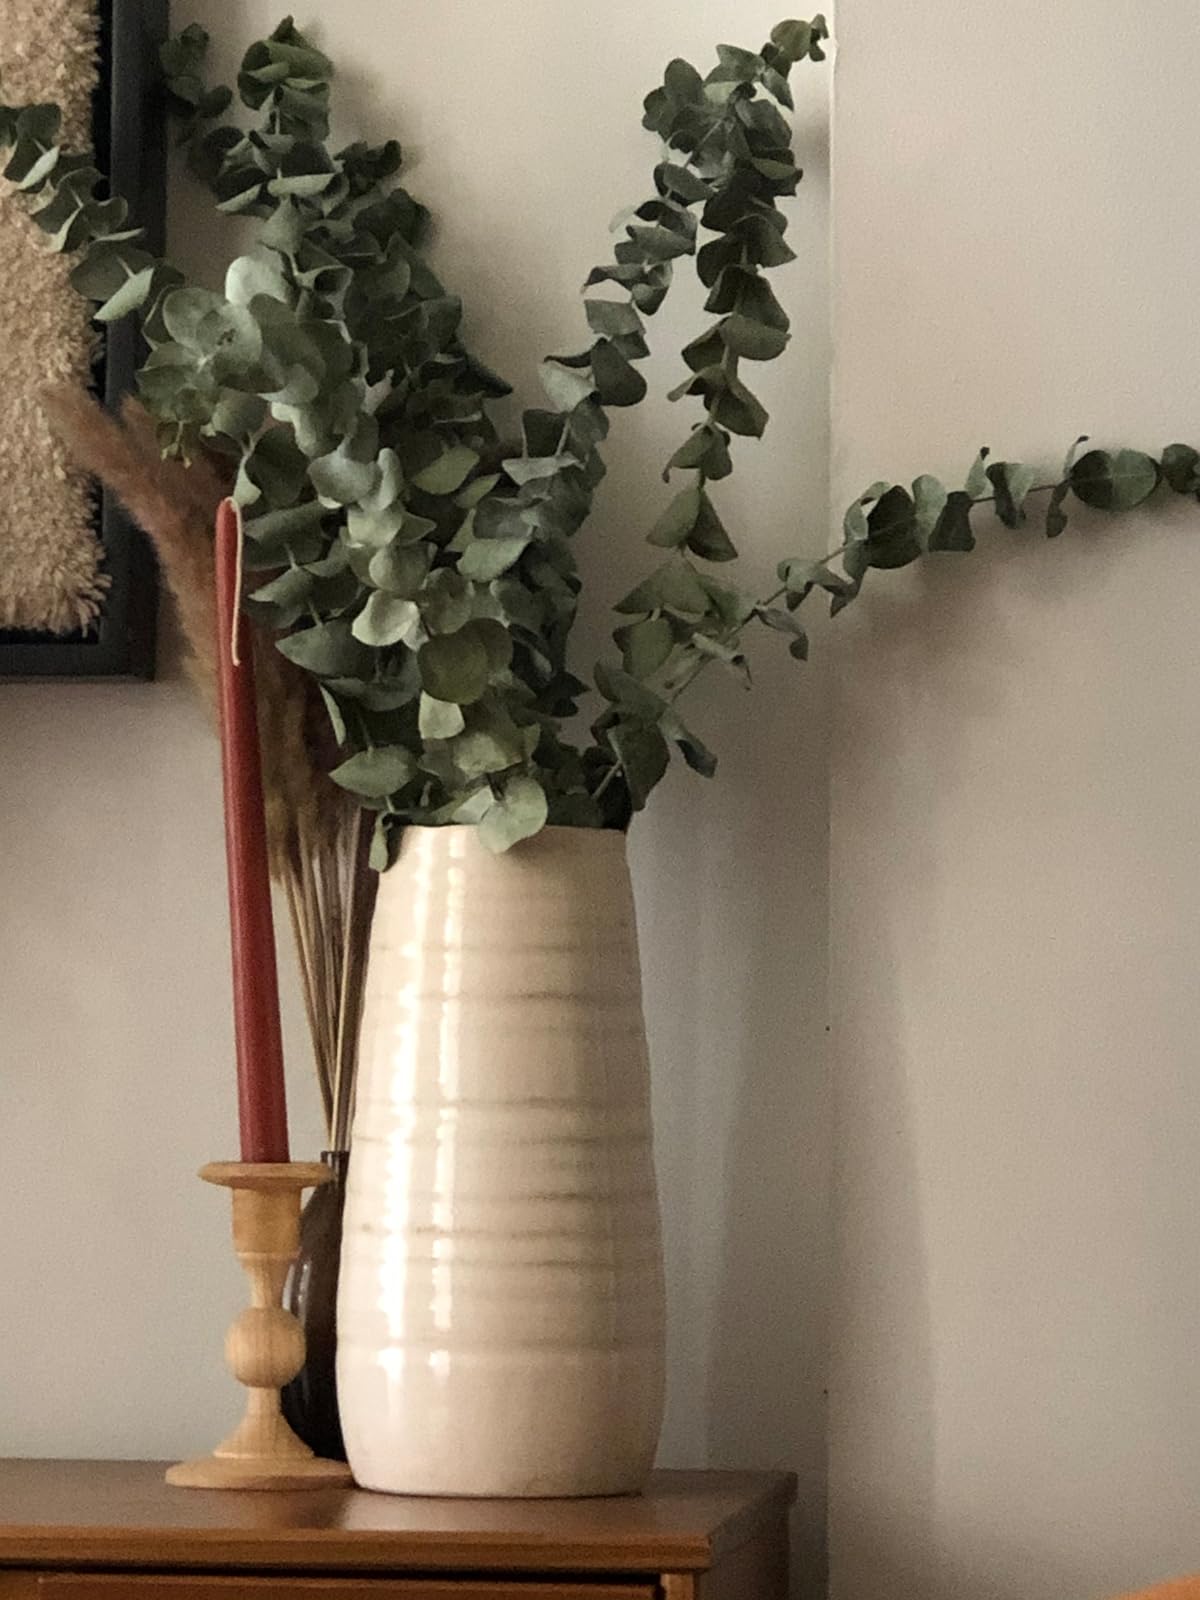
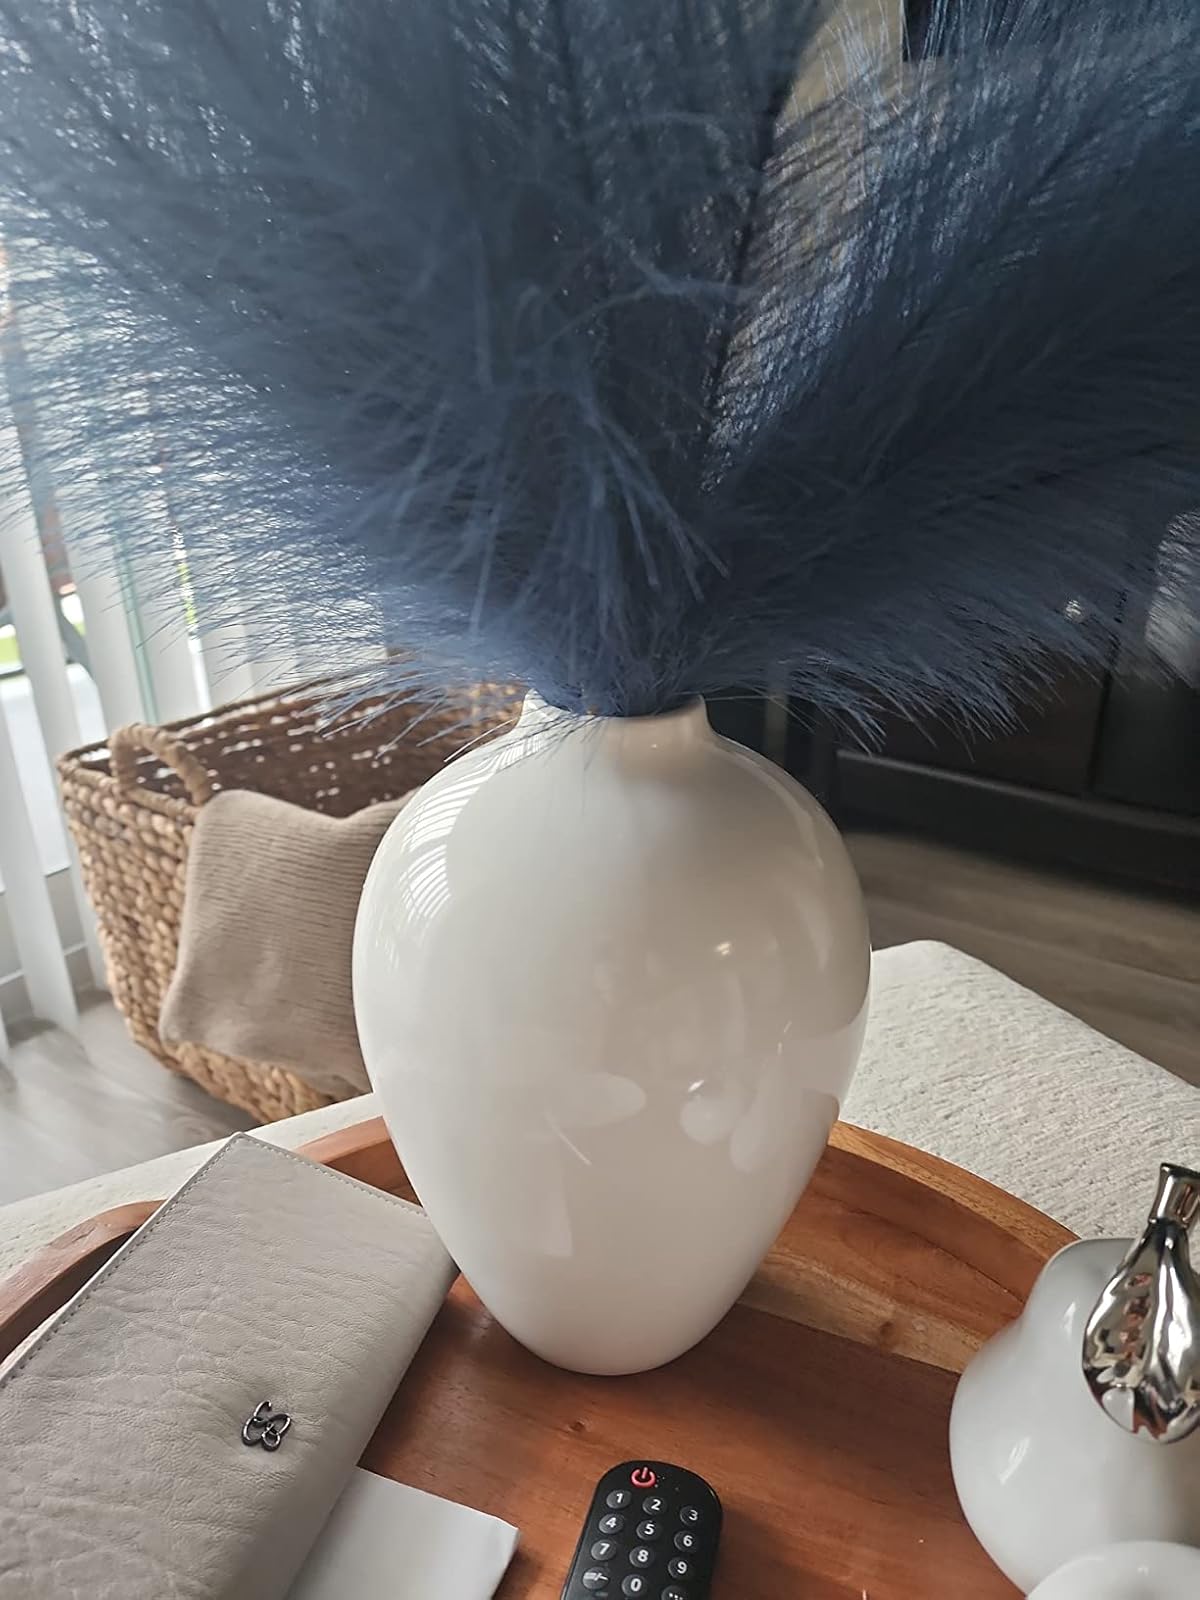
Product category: vase
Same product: no